The Doctor's Daughter

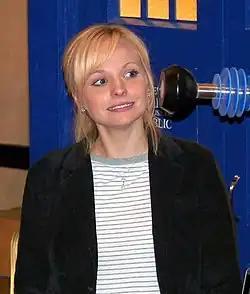
Georgia Moffett, daughter of Fifth Doctor actor Peter Davison, was cast as the title character, Jenny.

Russell T Davies has stated that this episode "does exactly as it says on the tin". Jenny's death was originally to take place in what Davies called "a Generic Spaceship Room", but producer Phil Collinson suggested filming the scene at Plantasia botanical garden in Swansea. Having Jenny come back to life at the end of the episode was Steven Moffat's idea.